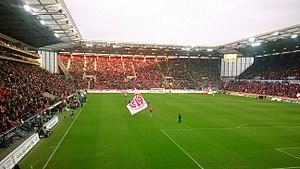
Le Championnat d'Allemagne de football est créé en 1903. Jusqu'en 1963, le statut des clubs est amateur et le championnat national consiste en une phase finale entre les différents champions régionaux. Le championnat professionnel à poule unique, la Bundesliga, est créé en 1963. Le Bayern Munich, vainqueur en 2019-2020, détient le record du nombre de victoires, avec 30 titres.